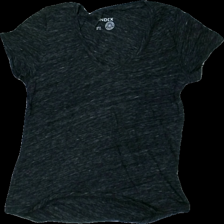
View: front
Type: T-shirt
Category: Ladies
Brand: Lindex
Colors: Grey
Material: 100% cotton
Pattern: Other
Cut: Regular
Size: M
Season: All
Damage location: middle center
Price range: <50
Recommended usage: Reuse
Description: grå melerad t-shirt